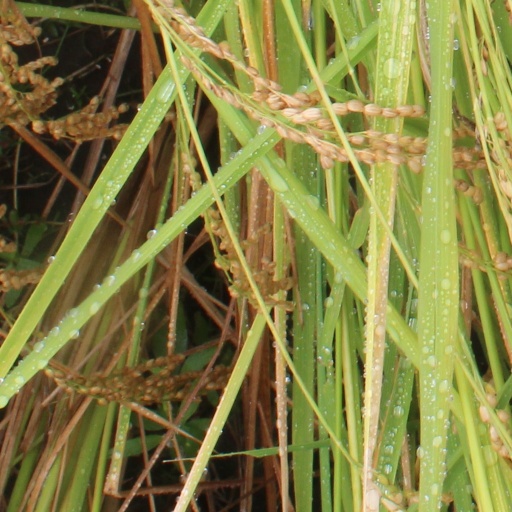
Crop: rice